Igor Armaș

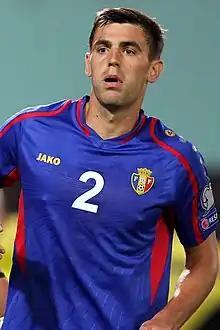
Armaș with Moldova in 2015

Igor Armaș (born 14 July 1987) is a Moldovan professional footballer who plays as a centre-back for Liga II club Voluntari, which he captains. He played for the Moldova national team.